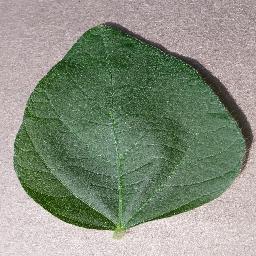
Label: Soybean___healthy